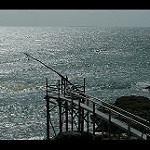
Label: sea